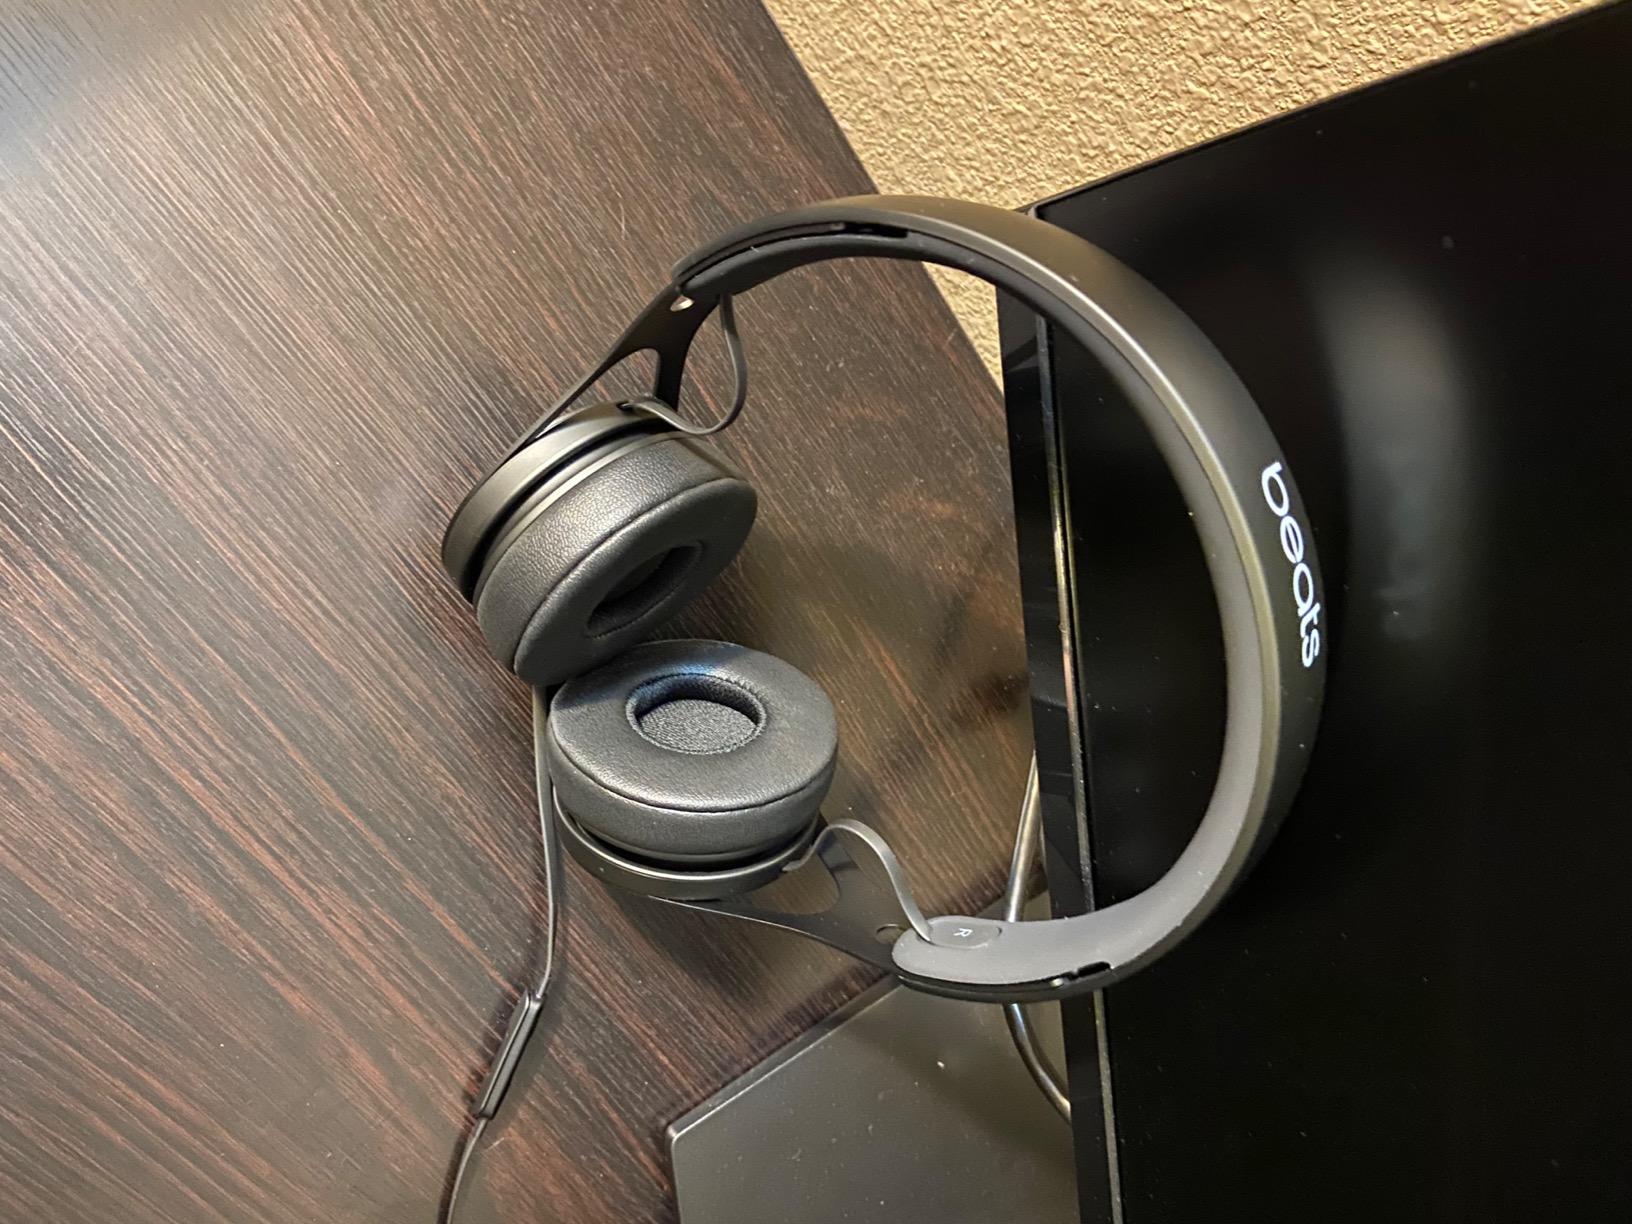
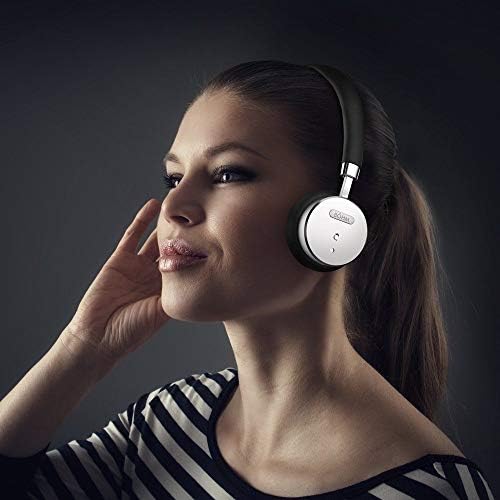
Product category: headphones
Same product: no